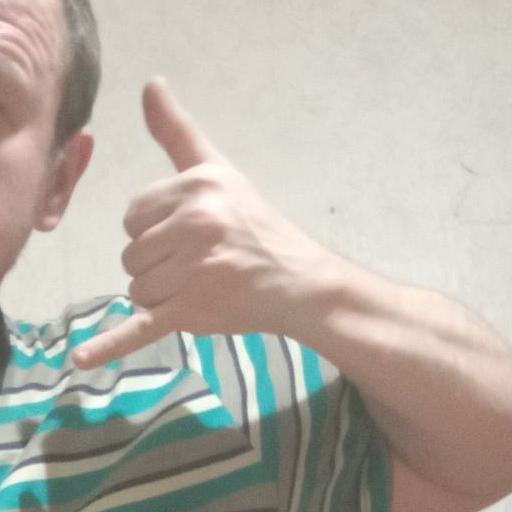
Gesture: call